Walton Institute

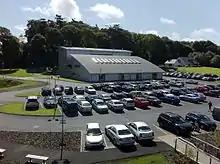
ArcLabs Building, SETU Waterford West Campus, Carriganore, Co Waterford, Ireland

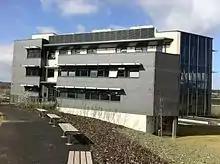
Walton Institute NetLabs Building, SETU Waterford West Campus, Carriganore, Co Waterford, Ireland

The Walton Institute, formerly the Telecommunications Software & Systems Group (TSSG), is a large Irish information and communications technologies (ICT) research institute in the Waterford Institute of Technology. It is based in the South East Technological University Waterford Carriganore Campus|SETU West Campus]], having brought in the funding for the two research buildings located there: ArcLabs Research and Innovation Centre (opened 2005), combining the TSSG with incubation and innovation space, formally opened by the Taoiseach in October 2006 (note that this combined Enterprise Ireland and Higher Education Authority funding), and NetLabs (opened 2011, used Higher Education Authority funding), formally opened by Minister of Education in March 2014.